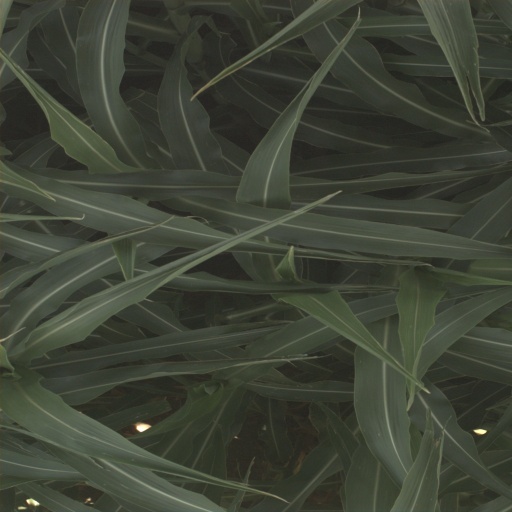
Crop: sorghum